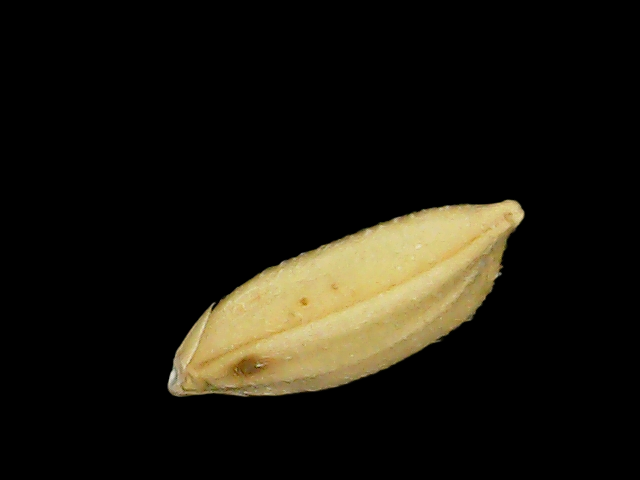
Rice variety: Binadhan10